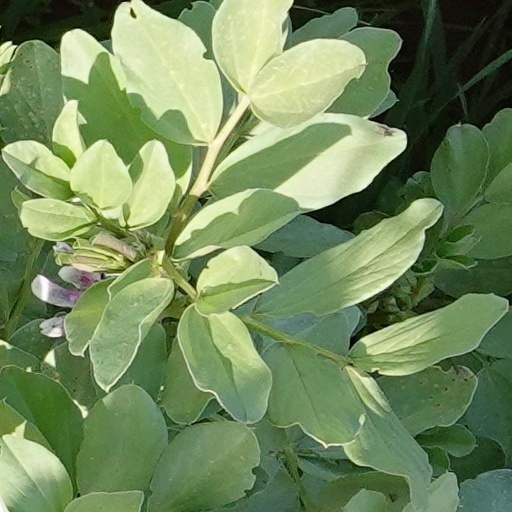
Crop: wheat